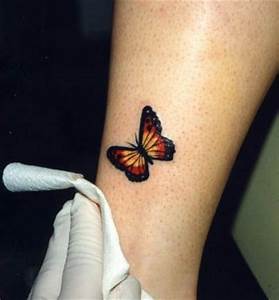
Label: butterfly